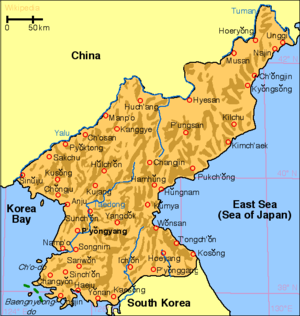
Sunchon
Sunchons beliggenhed i Nordkorea
Sunchon er en by i det centrale Nordkorea, med et indbyggertal på cirka 437.000. Byen var under Koreakrigen scene for et stort slag, der i dag er kendt som Slaget om Sunchon.